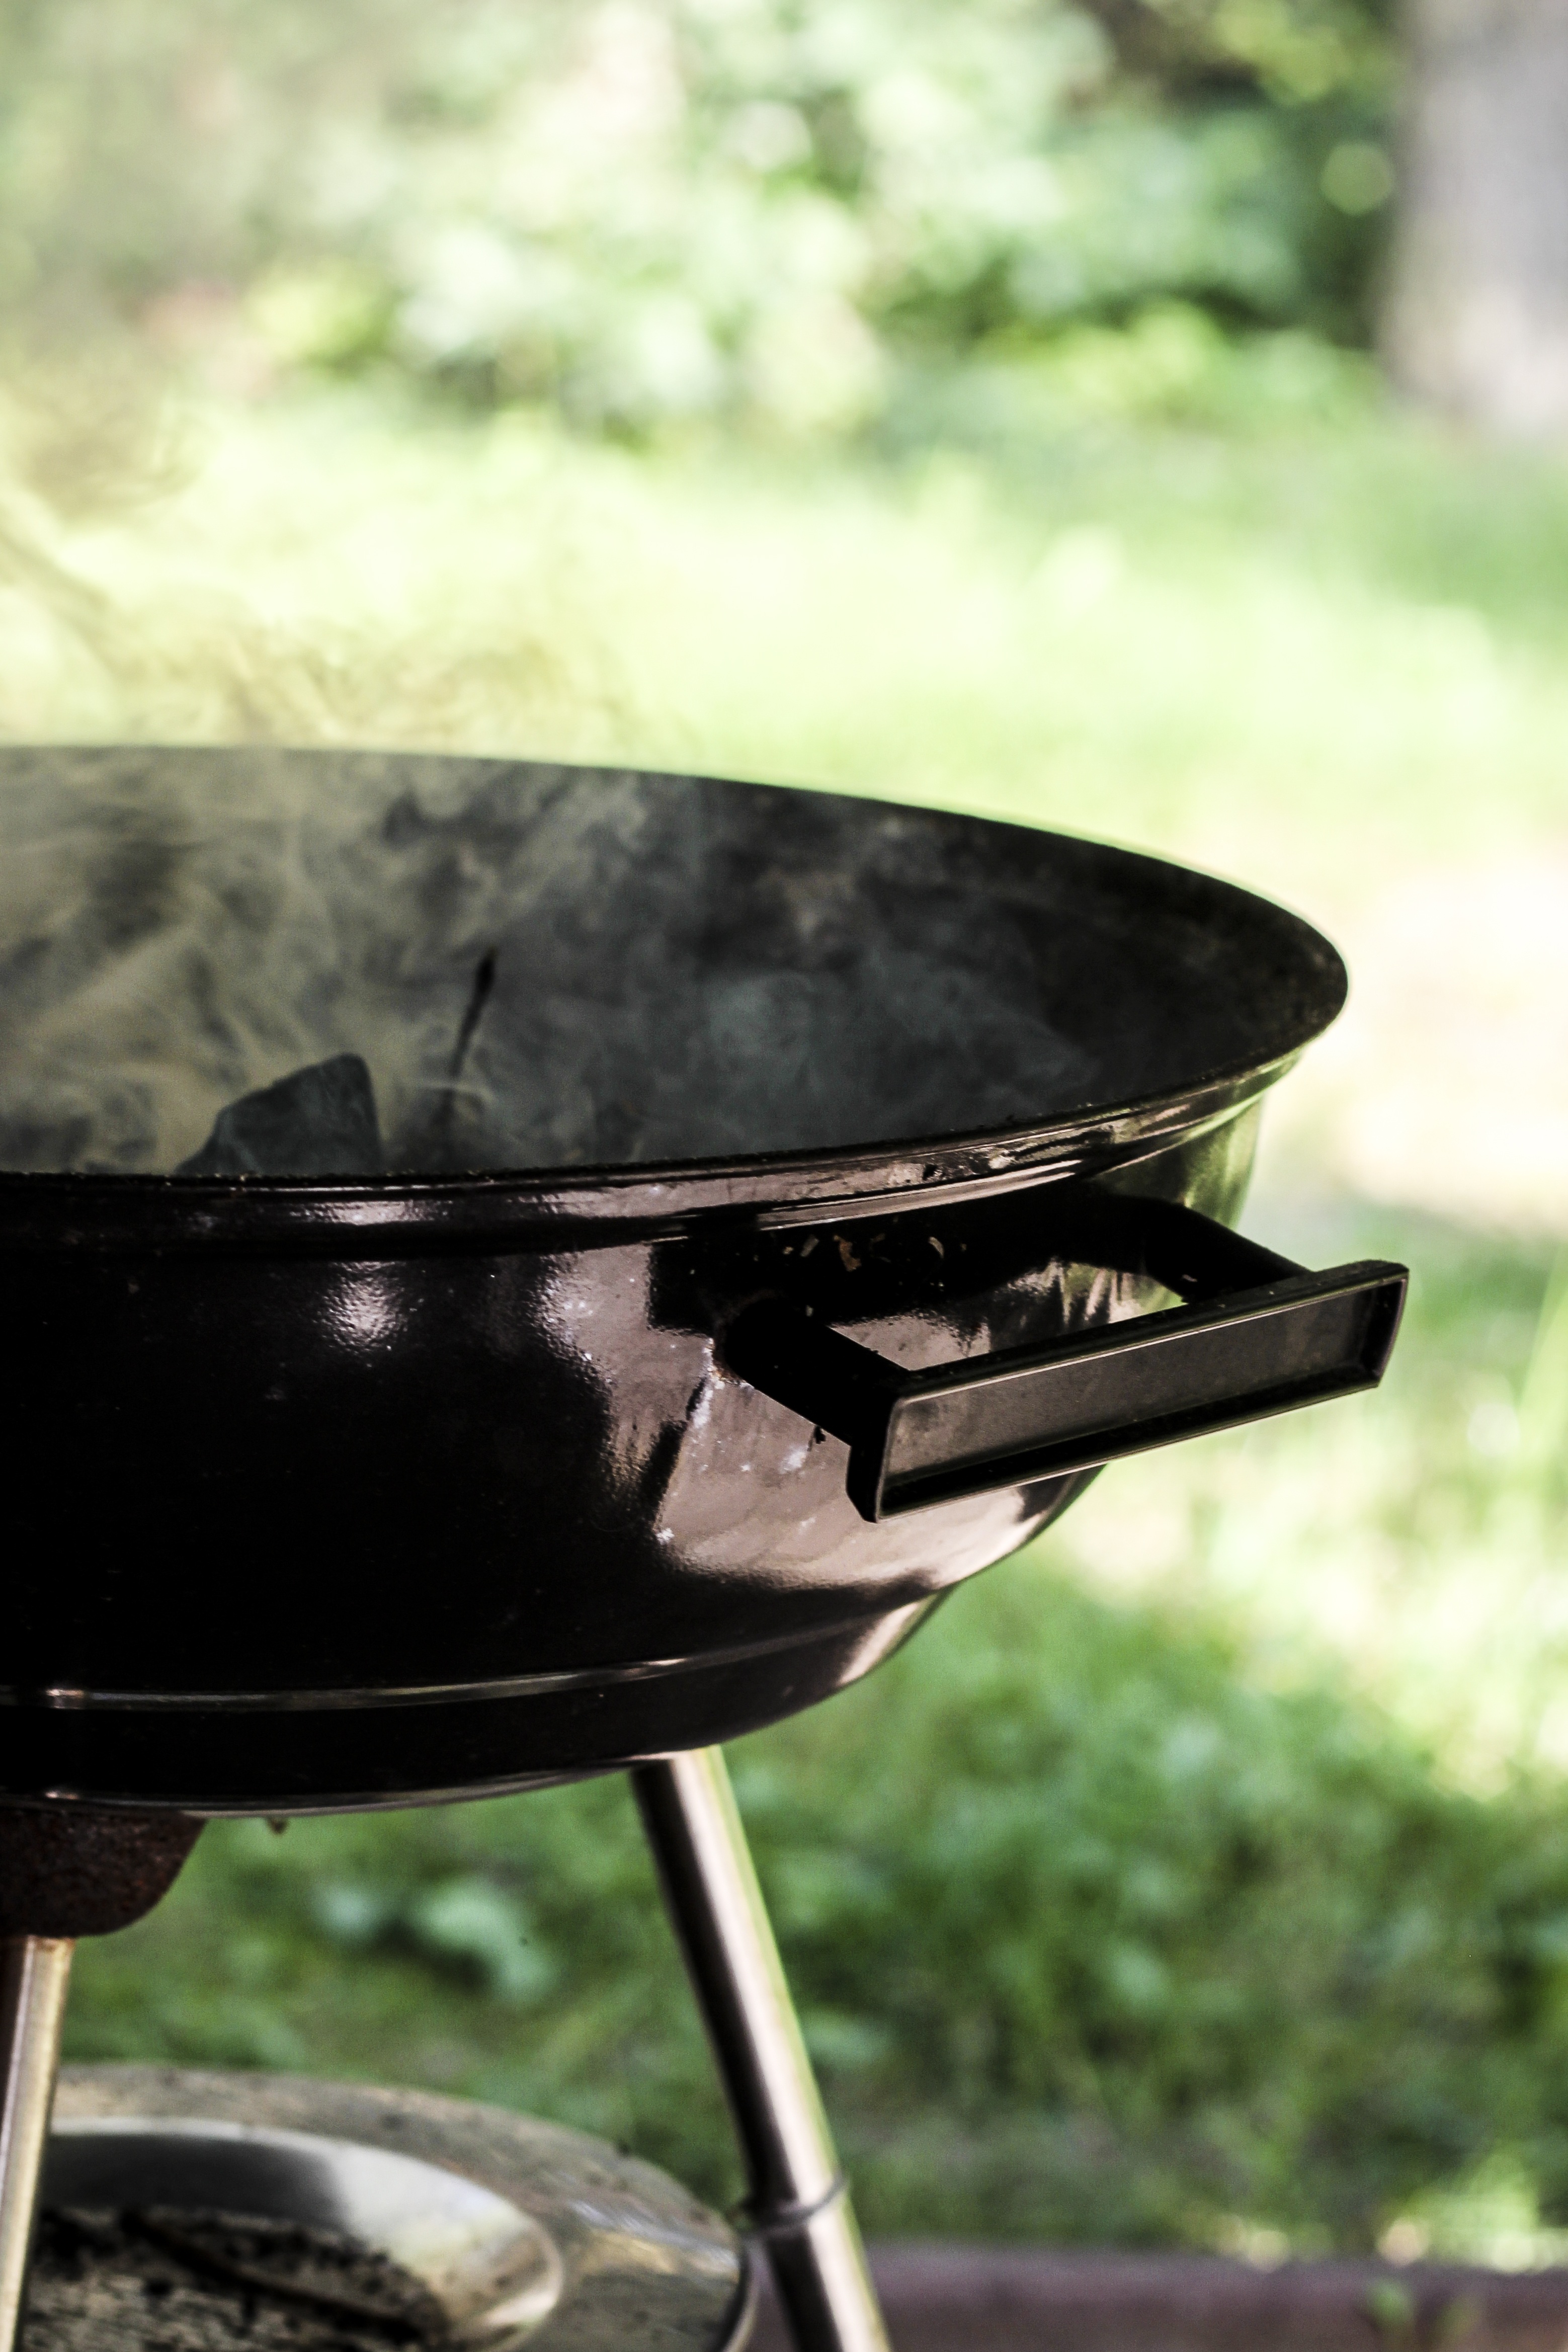
smoke, summer, food, green, relax, backyard, fire, eat, meat, barbecue, cuisine, grill, eating, holidays, hot, chill, iron, coal, barbecue grill, barbecue at the, outdoor grill, nice time